St Mary's Church, Bromley St Leonard's

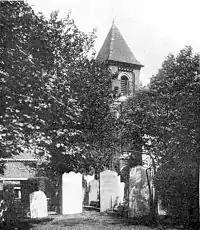
St Mary's Church, Bromley St Leonard's

St Mary's Church, Bow was a Church of England parish church in Bromley St Leonard's in east London. 'Bromley St Leonard's' was split from the parish of Stepney in 1536, reusing the priory church from the recently dissolved St Leonard's Priory, a Benedictine nunnery. It contained significant monumental sculpture.